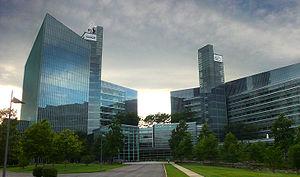
Gannett Company, Inc. est un groupe de médias américain dont le siège social est situé à McLean en Virginie. La société fut créée en 1906 par Frank Gannett. Celui-ci gagne sa renommée et sa fortune en achetant les petits journaux indépendants et en les développant dans une grande chaîne de journaux.